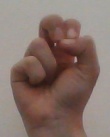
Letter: gaaf